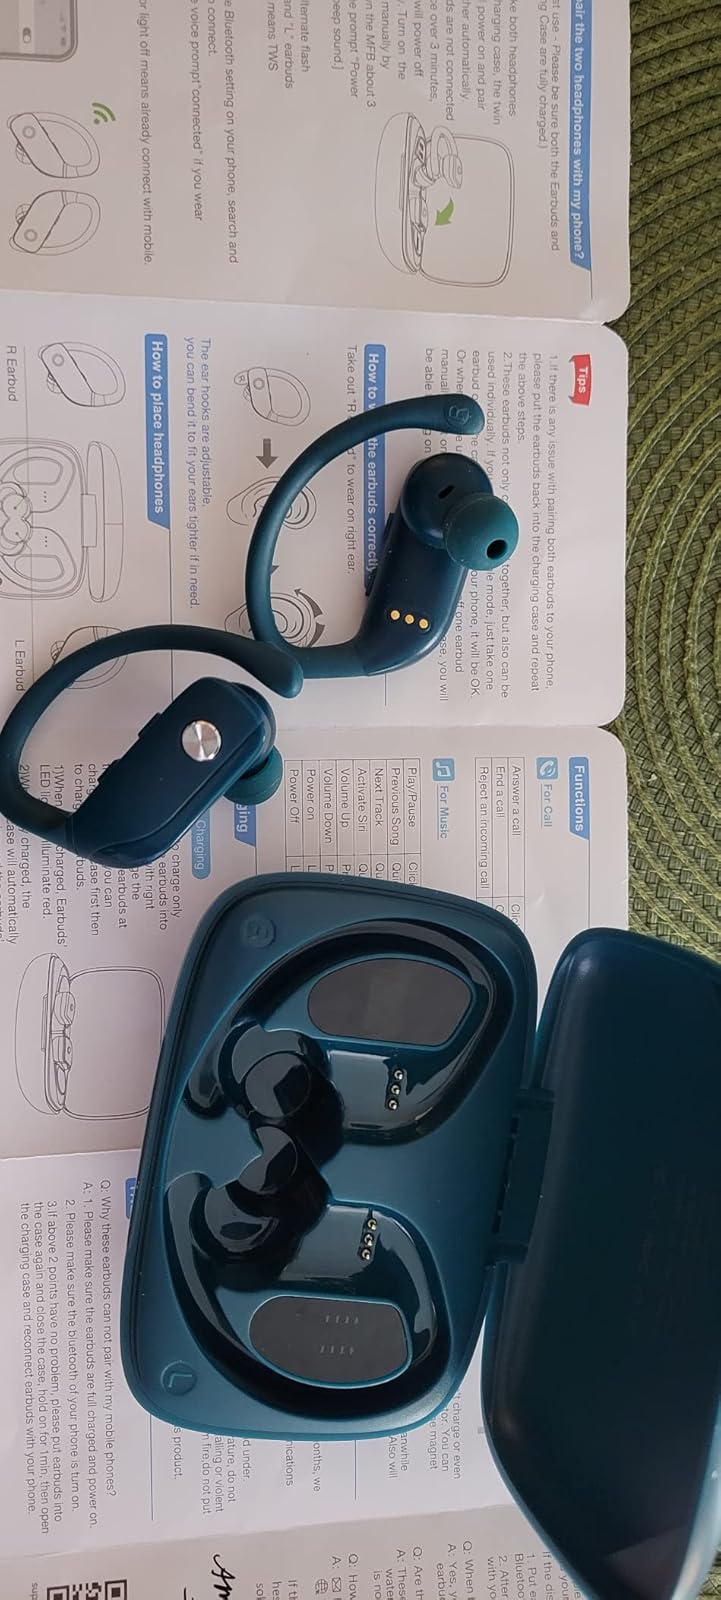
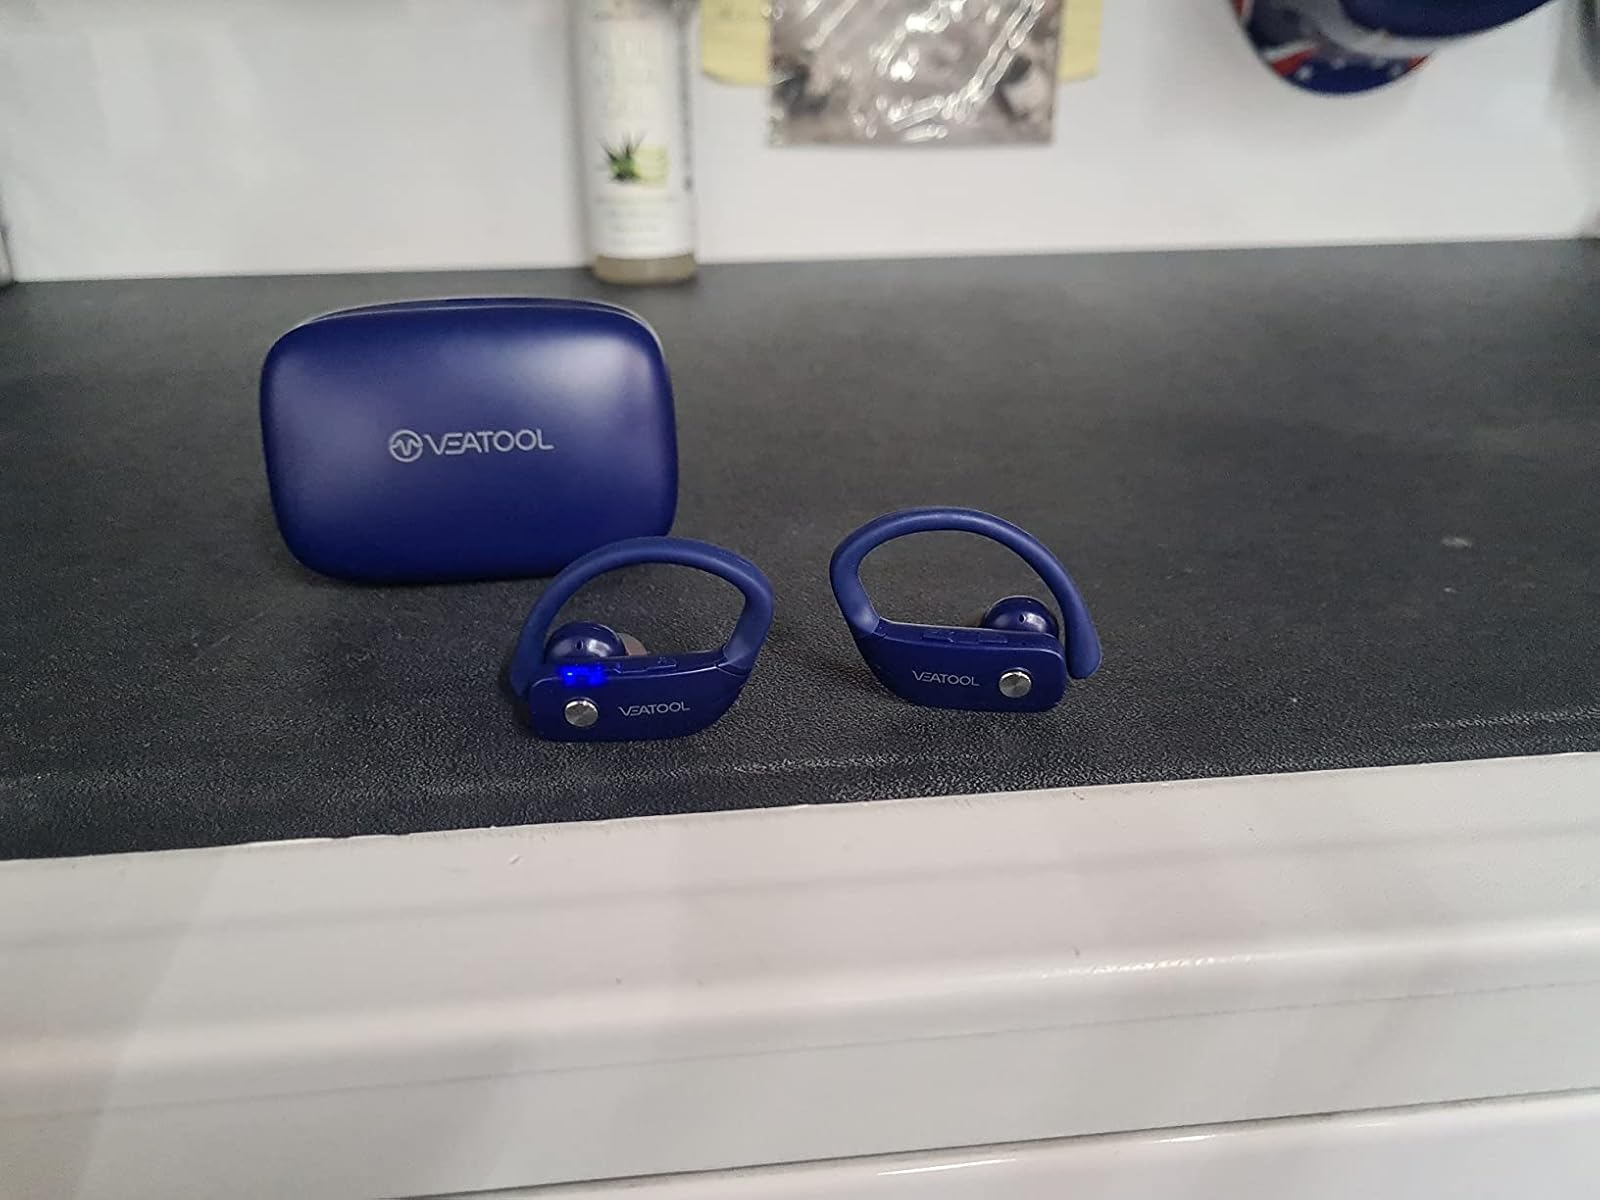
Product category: earbuds
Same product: no